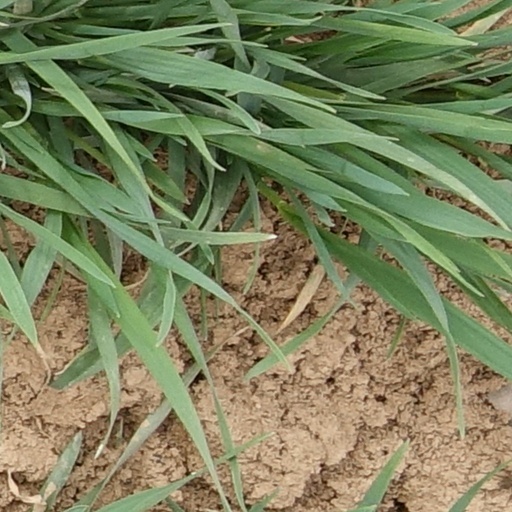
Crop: wheat